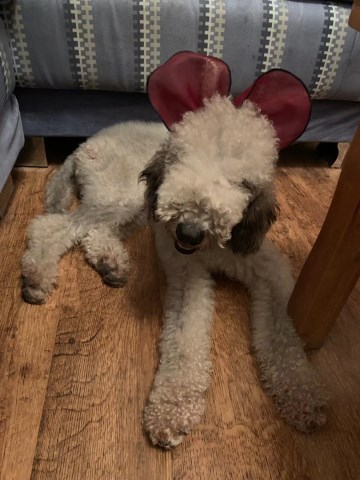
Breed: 214-n000033-Bedlington_terrier